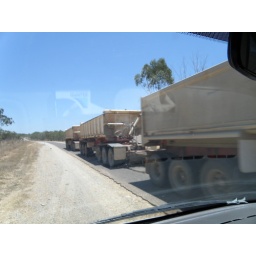
26/10/09 - Charters Towers to Undara - it's advisable to slow down and move over when a road train goes passes